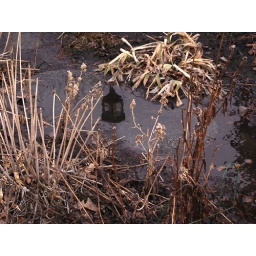
pool in flower bed mirrors a garden lamp